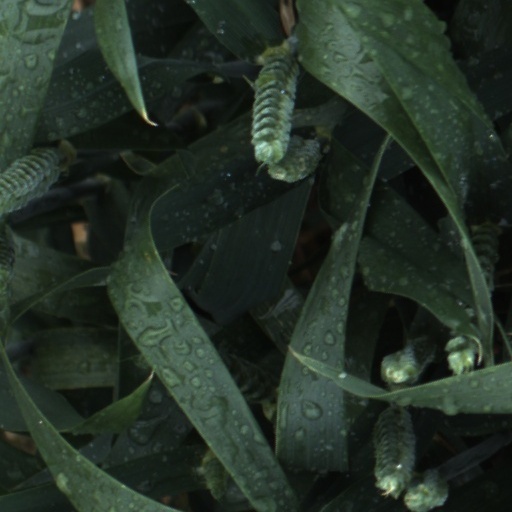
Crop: wheat